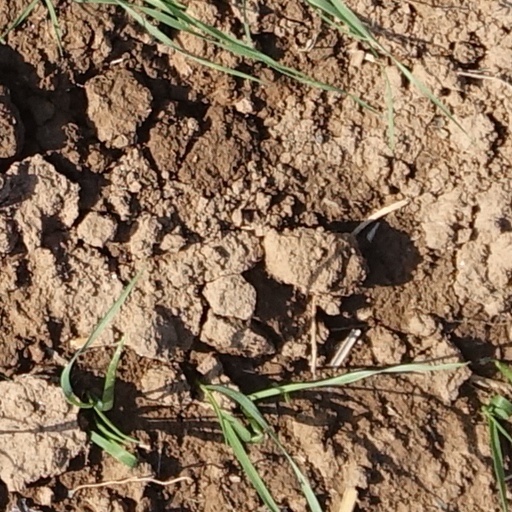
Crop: wheat